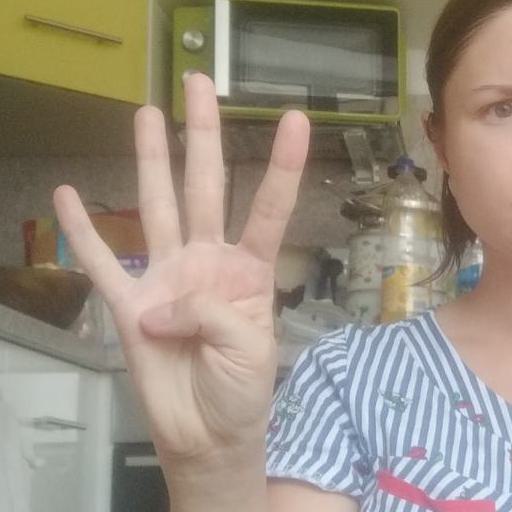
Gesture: four